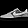
Label: Sneaker